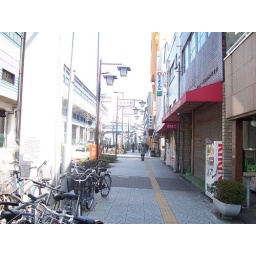
street just near the train station (seelarge building on left)